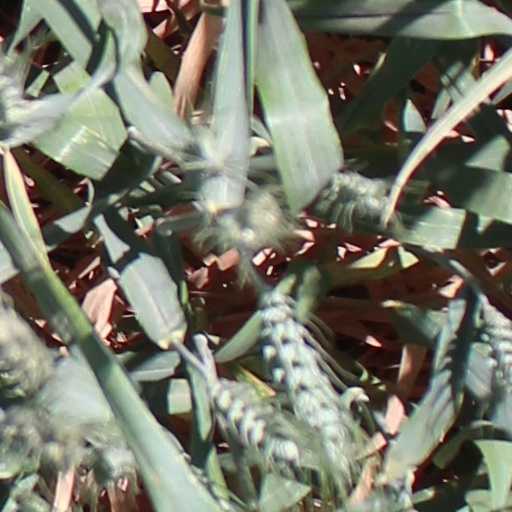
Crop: wheat